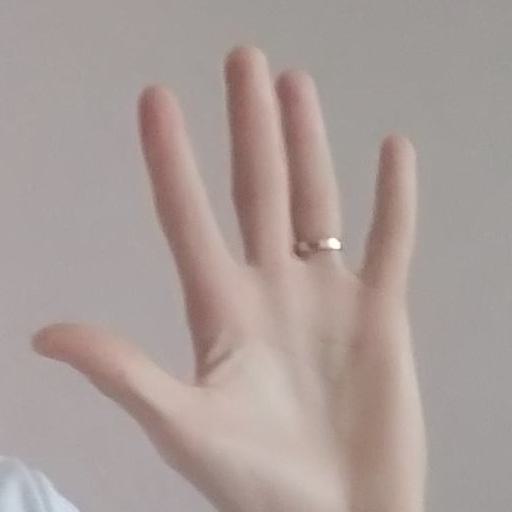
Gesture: palm